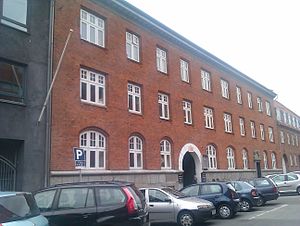
Engelsk-Dansk Biscuits Fabrik
I denne bygning, Heimdalsgade 35-37, lå Engelsk-Dansk Biscuits Fabrik
Bygningen Heimdalsgade 35-37 - Nørrebro, København, Danmark
Engelsk-Dansk Biscuits Fabrik var en stor småkagefabrik grundlagt 1900. Den havde fra 1912 til huse i Heimdalsgade 35-37 på Nørrebro i København.